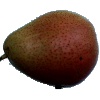
Label: pear_forelle